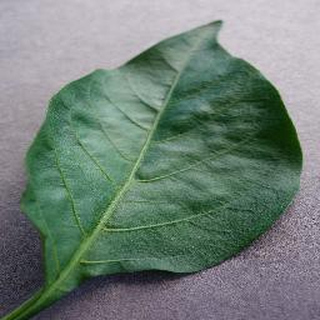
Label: healthy_bell_pepper